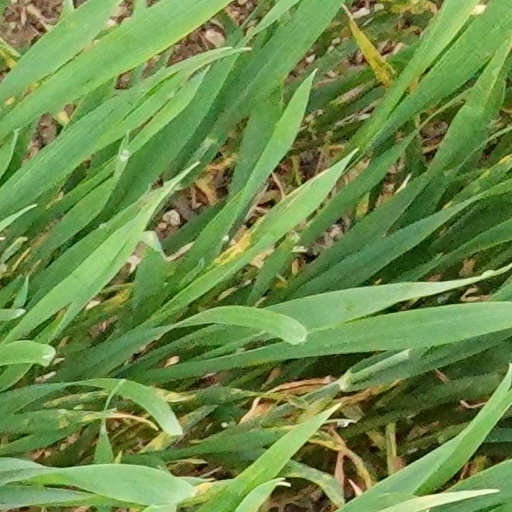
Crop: wheat